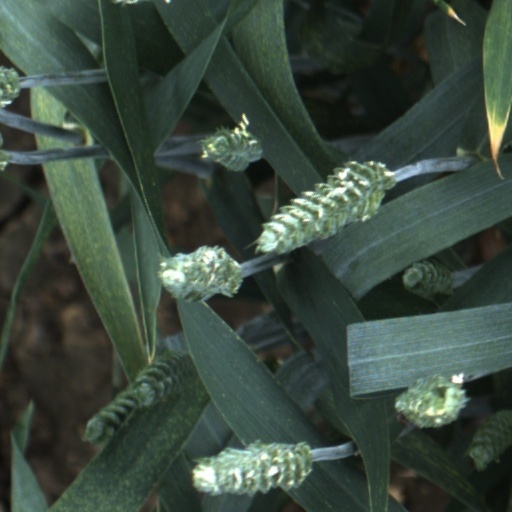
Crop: wheat